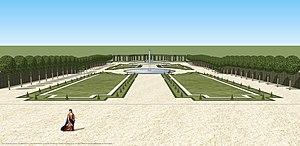
Vue restituée sur le grand parterre du château de la Celle Saint-Cloud au XVIIIe siècle.
Le château de La Celle, aussi appelé château de La Celle Saint-Cloud ou le petit château, est un château situé dans la commune de La Celle-Saint-Cloud, dans le département des Yvelines et actuelle propriété du ministère des Affaires étrangères.